Livonia, Avon and Lakeville Railroad

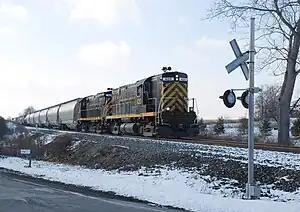
LAL 420 & 425 headed north to Genesee Junction.

In 1997, CSX and Norfolk Southern Railway applied to split Conrail, the LA&L filed an application to remove the paper barrier that had kept the railroad from interchanging with the Rochester & Southern at Genesee Junction. With fierce opposition from CSX, the Surface Transportation Board granted the LA&L trackage rights across the Genesee Junction Yard, trackage rights into the R&S and its yard at Brooks Avenue, and haulage rights on the R&S to Silver Springs, New York. This gave the LA&L access to three Class I railroads: CSX, Norfolk Southern, and Canadian Pacific Railway.